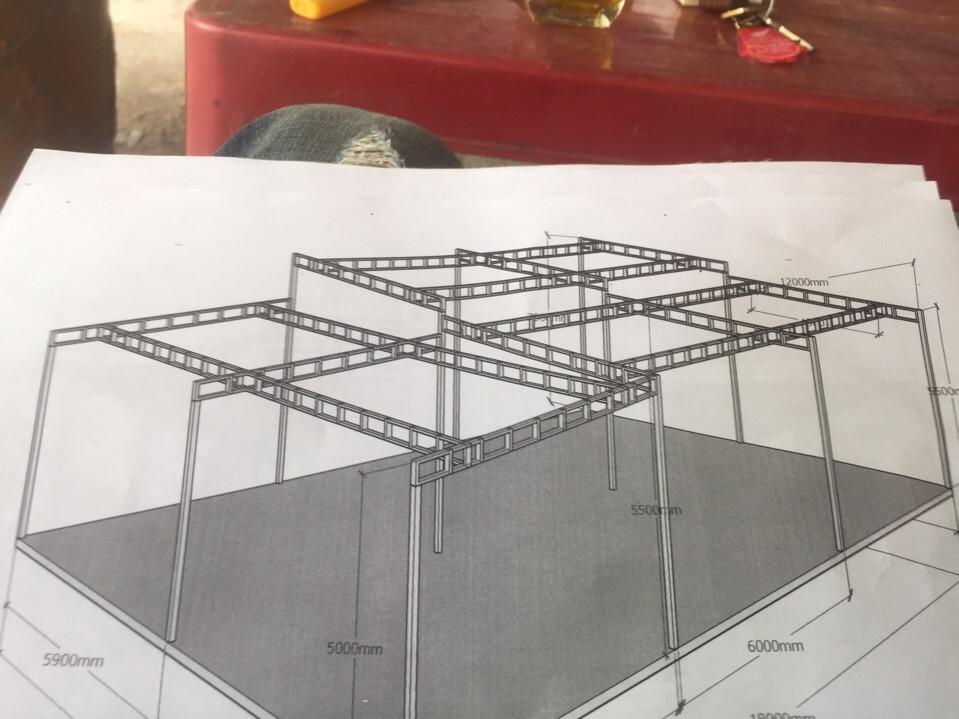
có một bản thiết kết xuất hiện ở trong khung hình